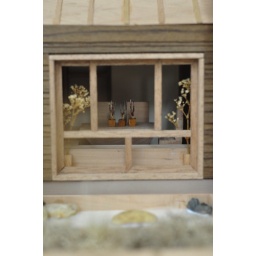
4D Home Model by Team Massachusetts.Dining room window overlooking water feature.